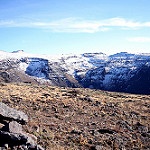
Scene: Outdoor